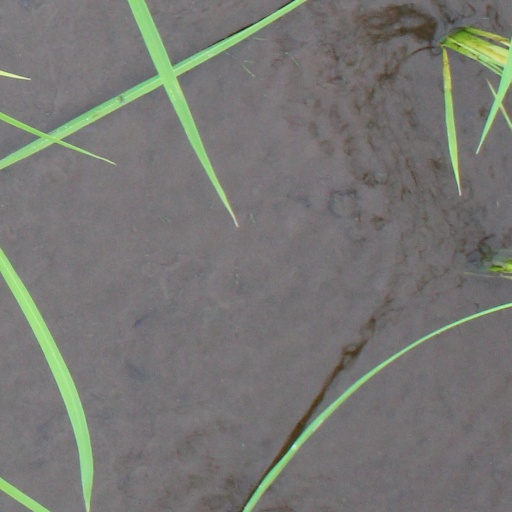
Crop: rice